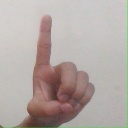
अक्षर: ड